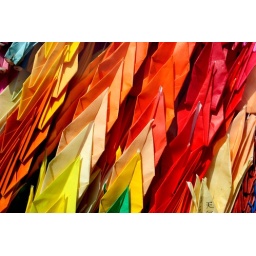
These colorful paper swans are made as a request for world-peace in Hiroshima...